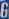
Number: 6